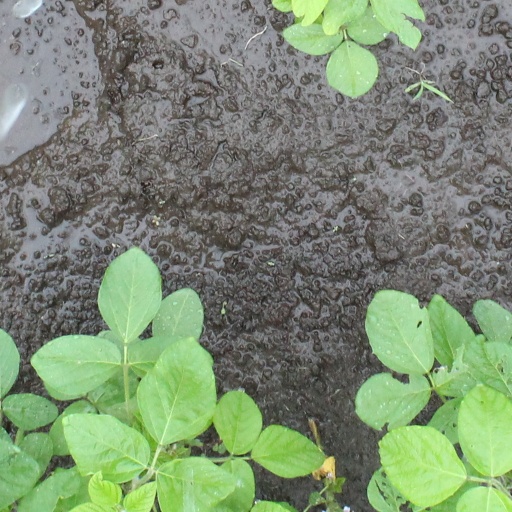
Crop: soybean